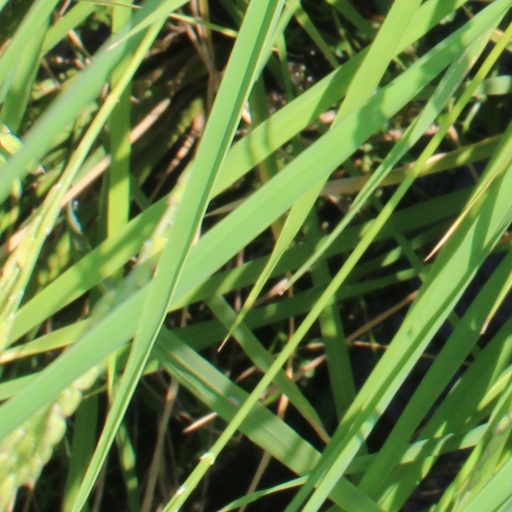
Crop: rice